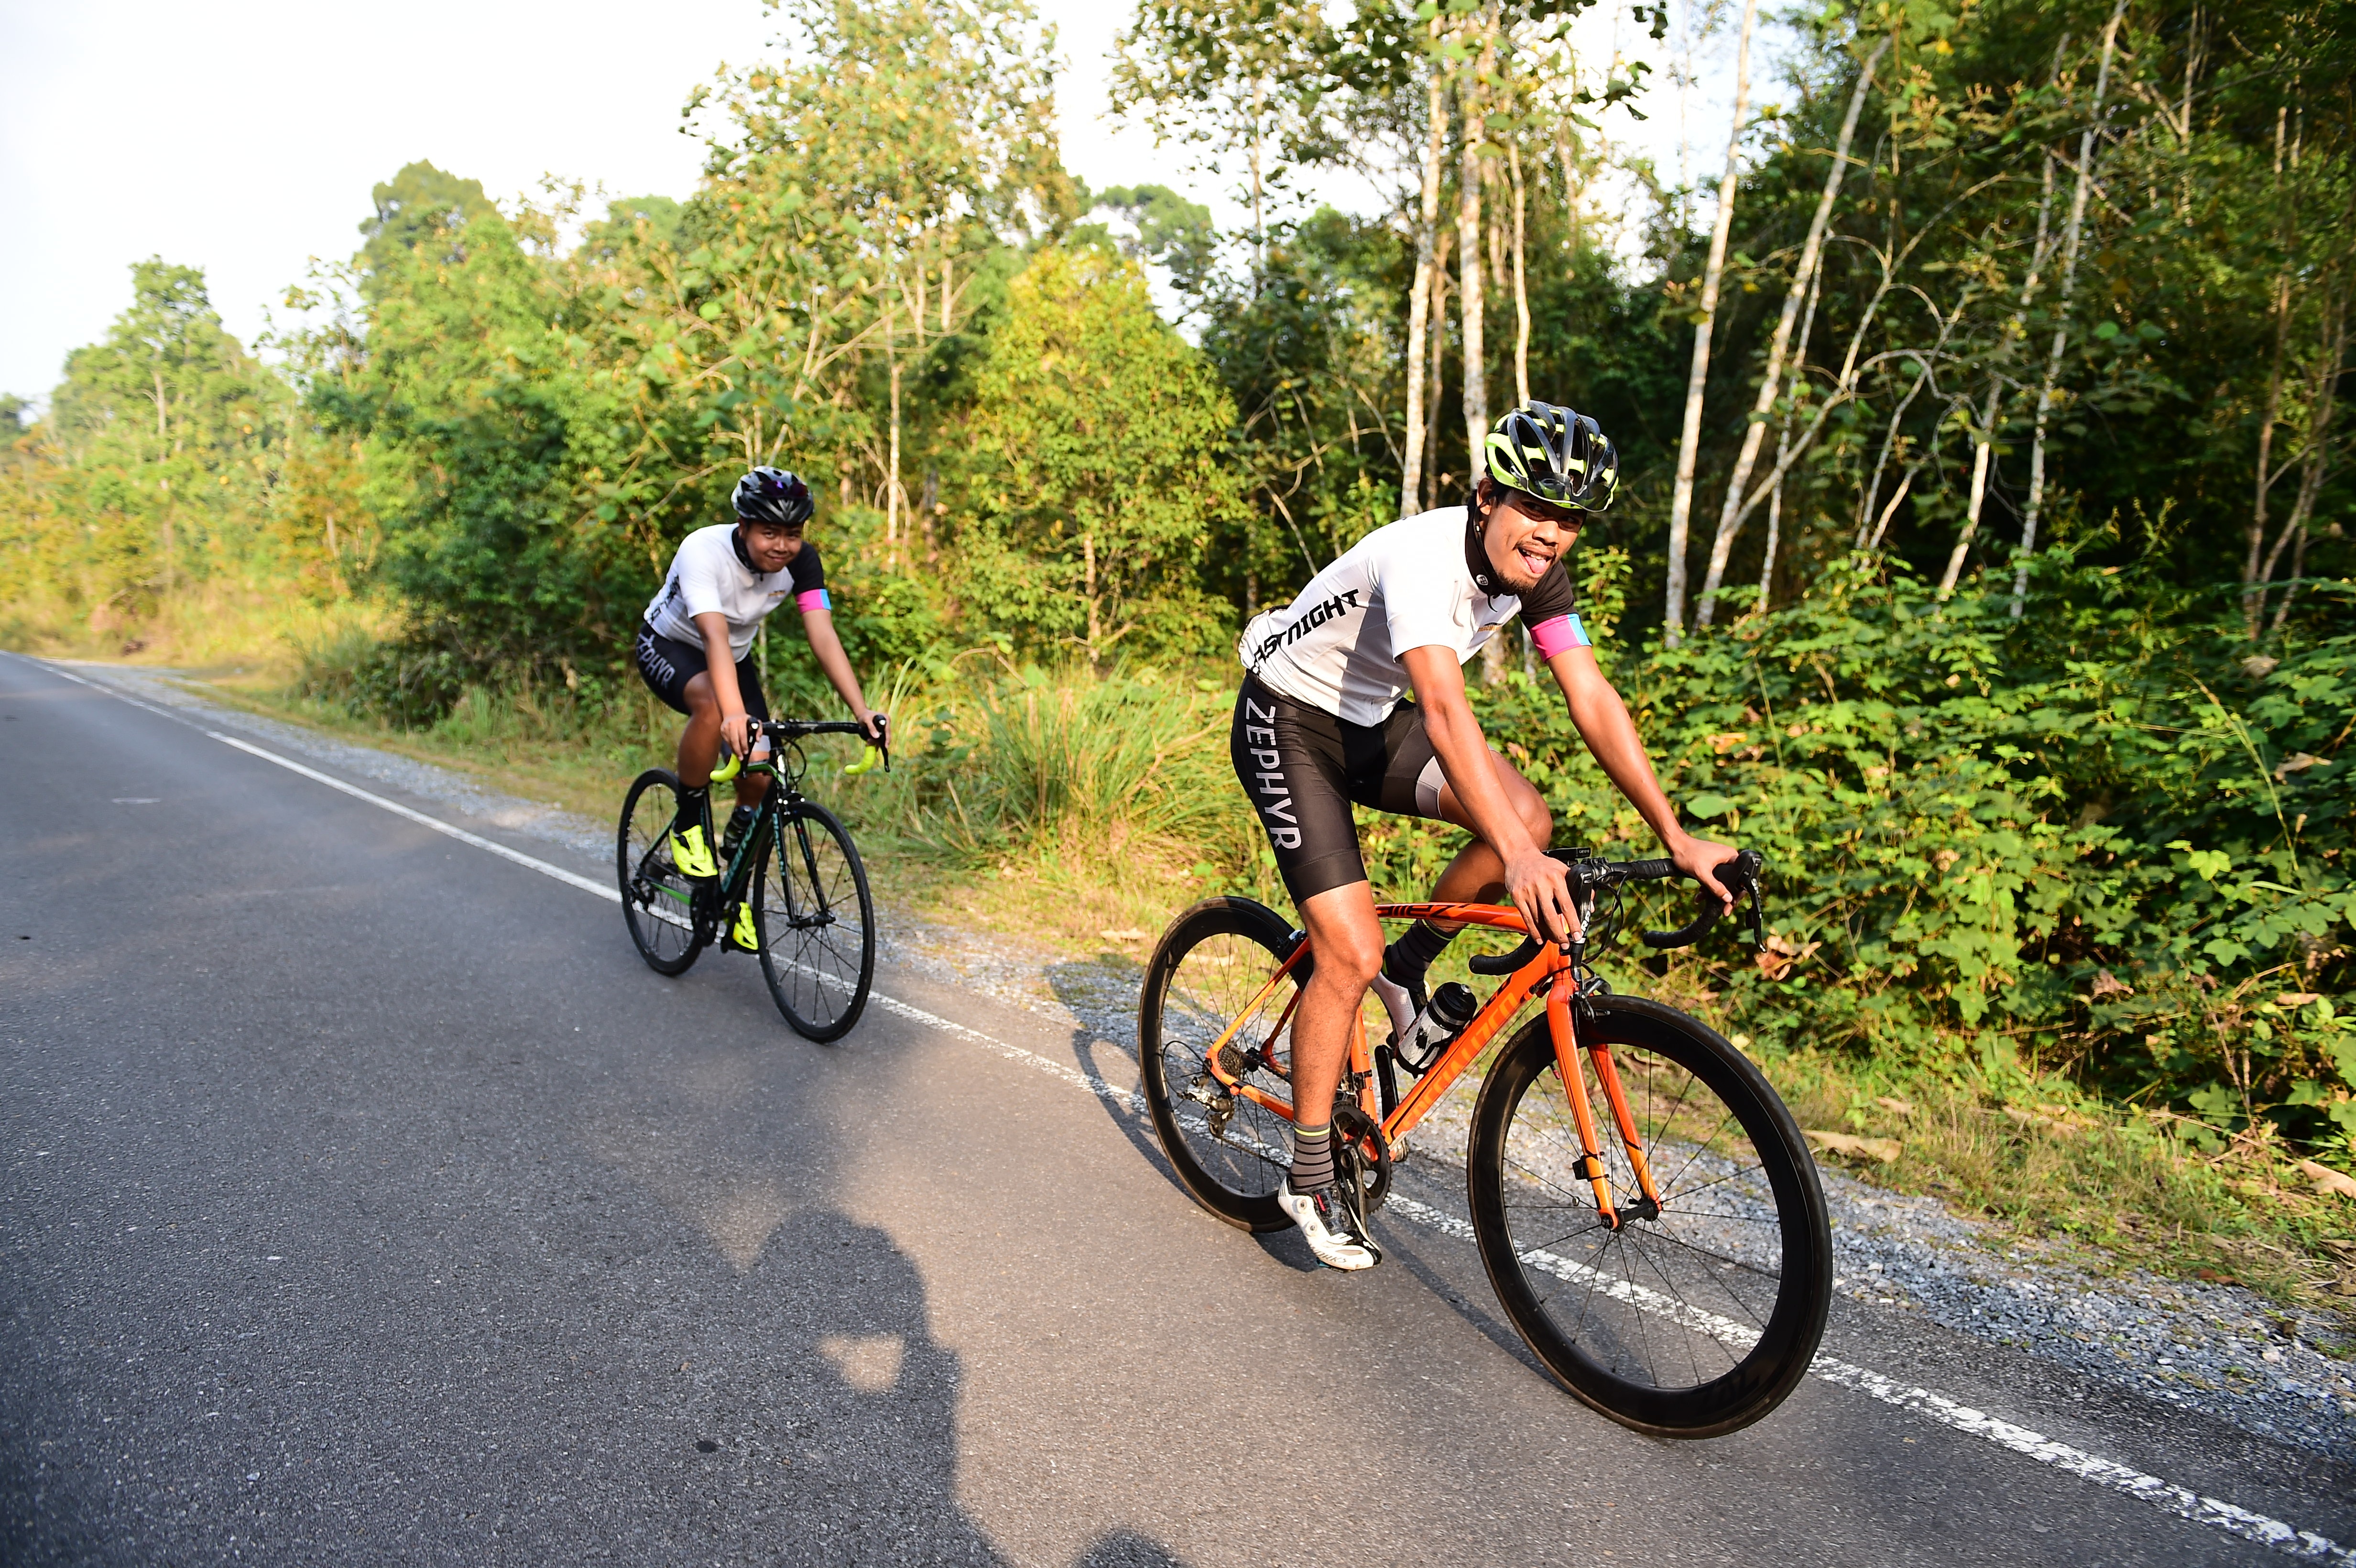
bicycle, bike, recreation, vehicle, sports equipment, mountain bike, cycling, race, sports, roadbike, mountain biking, road cycling, outdoor recreation, cycle sport, bicycle racing, road bicycle, endurance sports, racing bicycle, road bicycle racing, duathlon, mountain bike racing